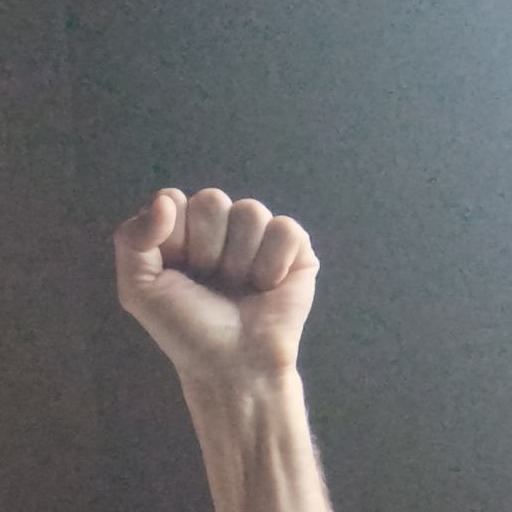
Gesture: fist